Barcroft Community House

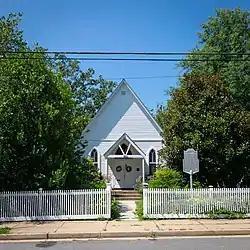
Barcroft Community House

Barcroft Community House is a historic community center located at Arlington, Virginia. It was built in 1908, and is a one-story, American Craftsman style frame building. It initially served as a church building for the Methodist Episcopal Church. It housed the Barcroft School until a new school building opened in 1925. The building has served collectively as a church, school, and community meeting place since its construction.